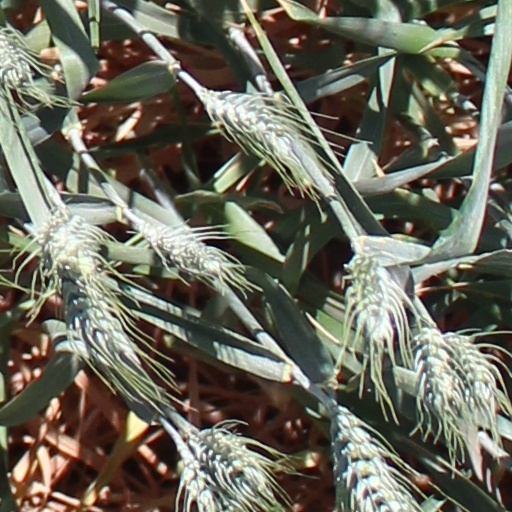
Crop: wheat